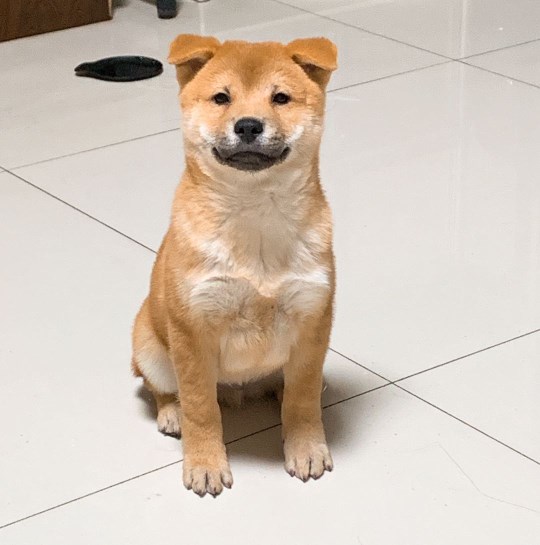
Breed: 1043-n000001-Shiba_Dog